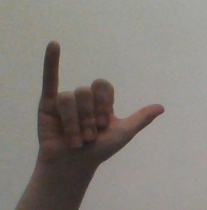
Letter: ya